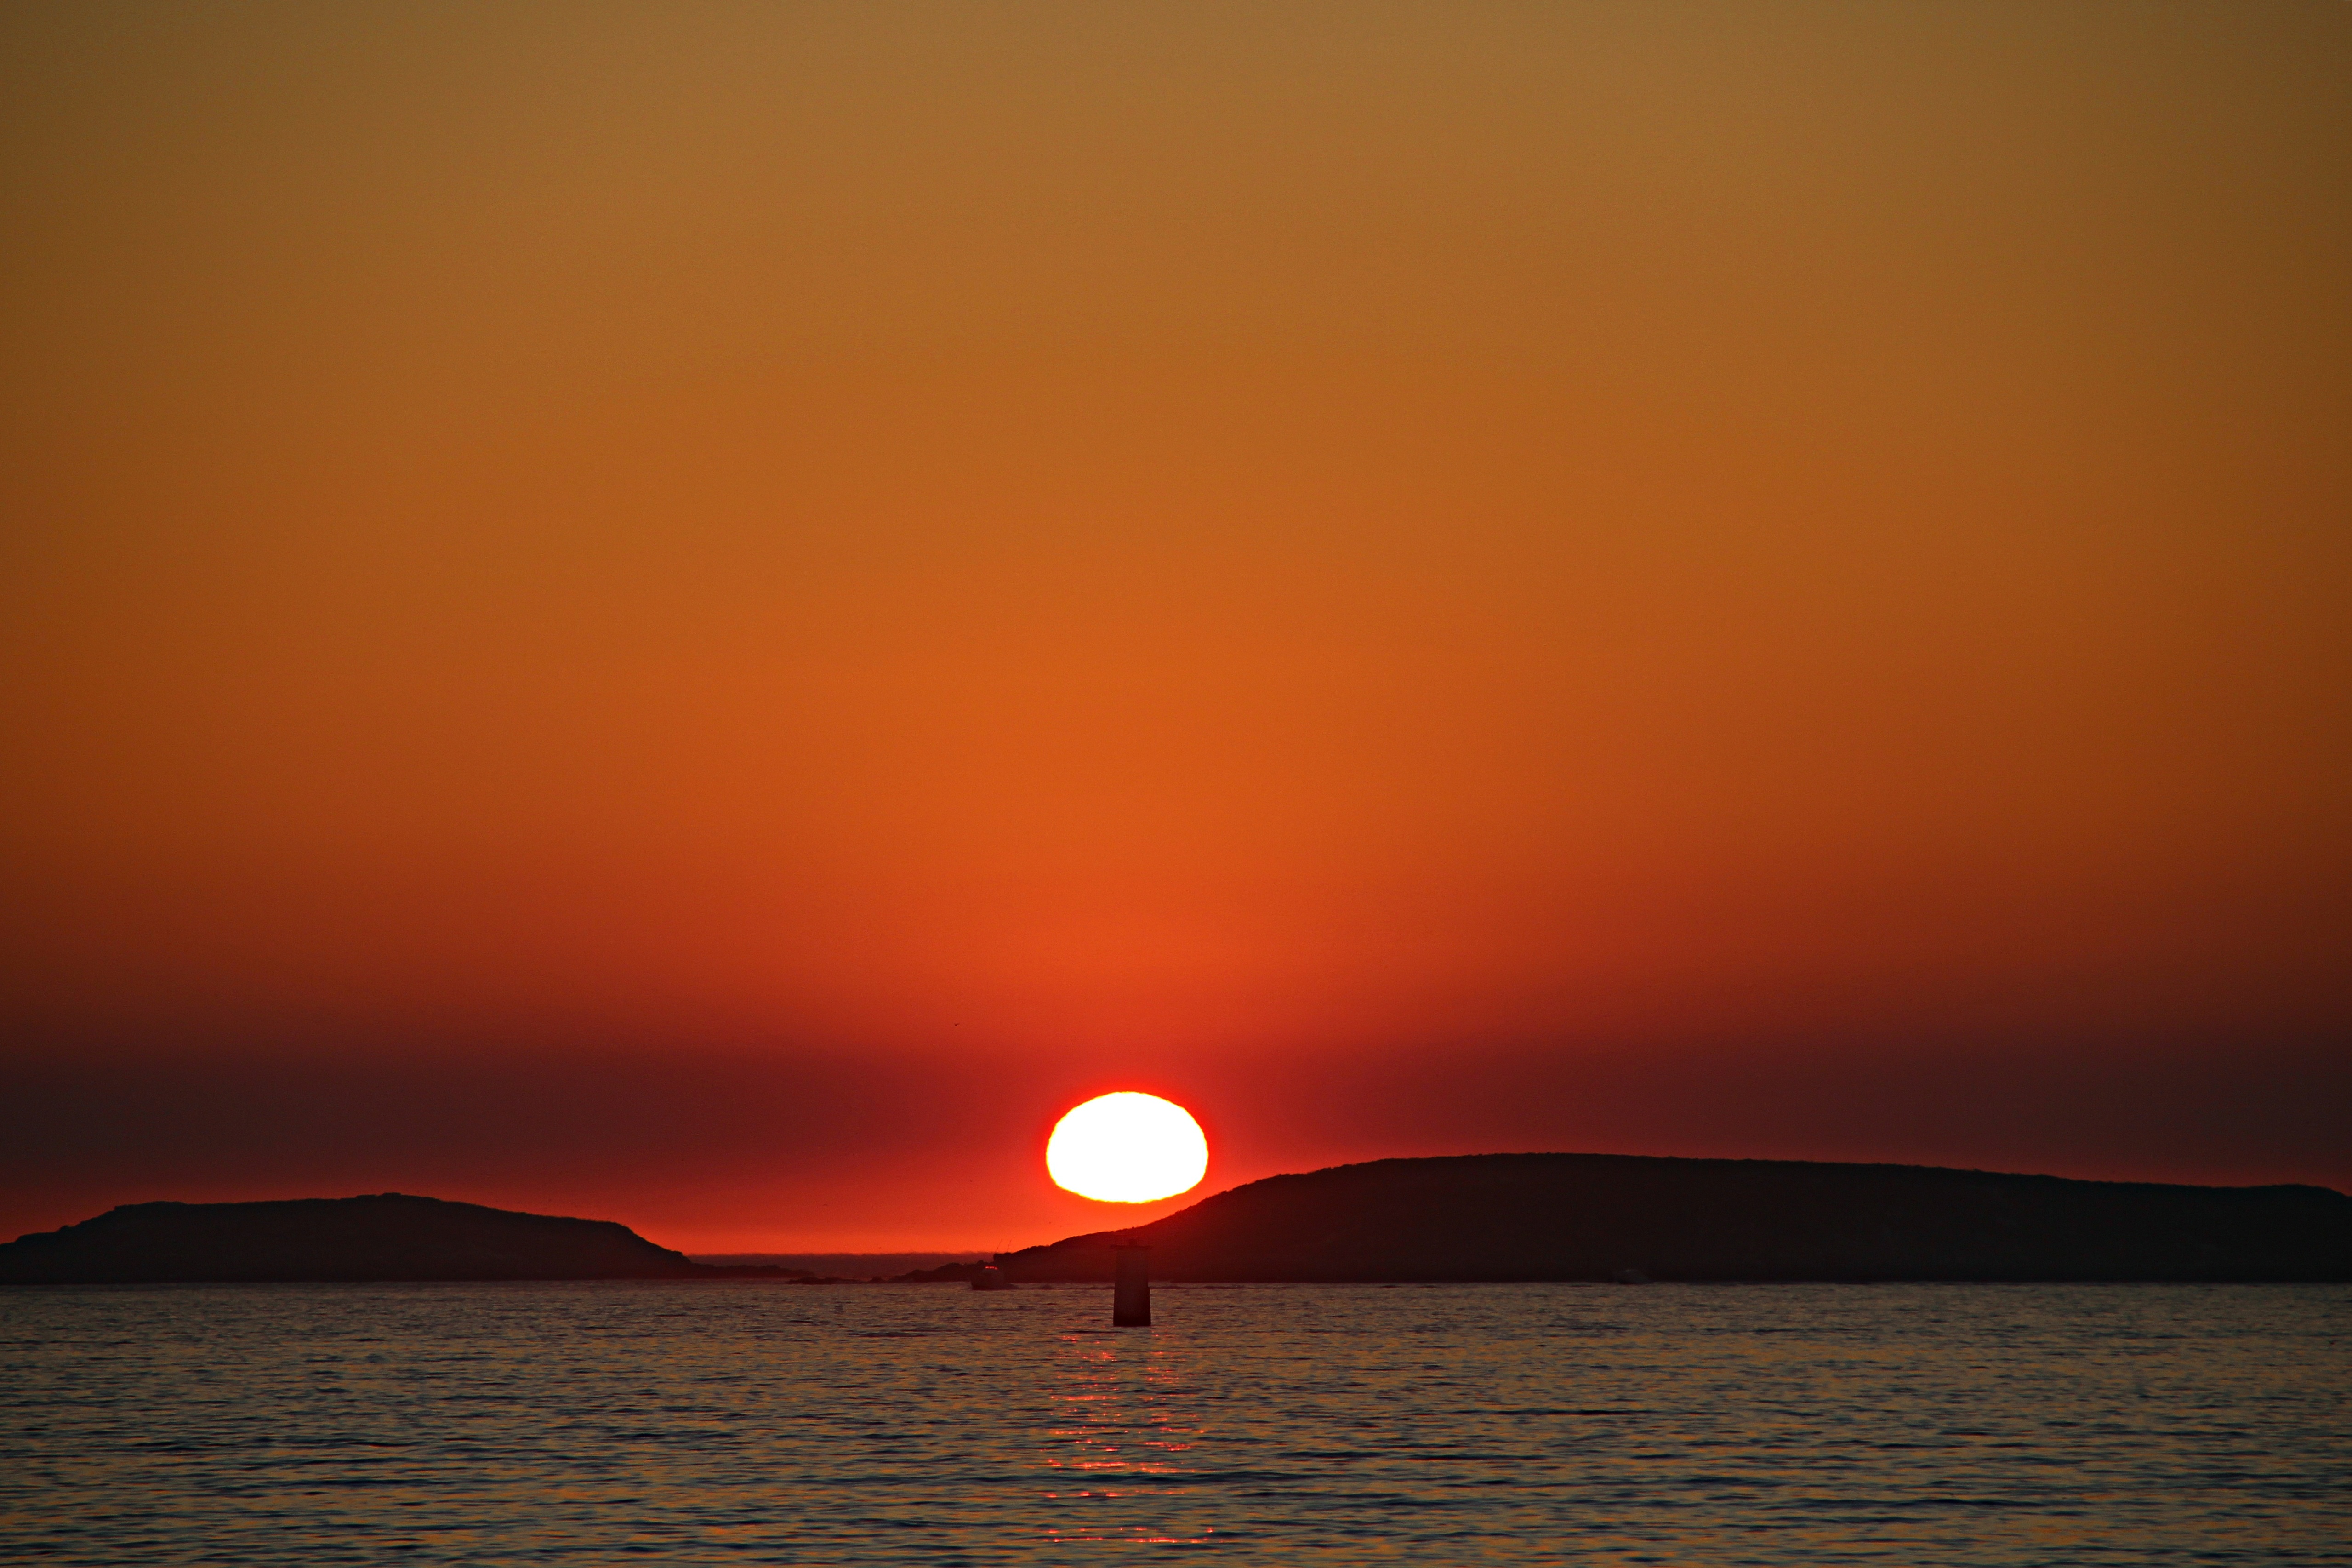
beach, sea, water, horizon, sky, sun, sunrise, sunset, sunlight, morning, dawn, atmosphere, dusk, evening, america, calm, pontevedra, afterglow, nigran, computer wallpaper, red sky at morning